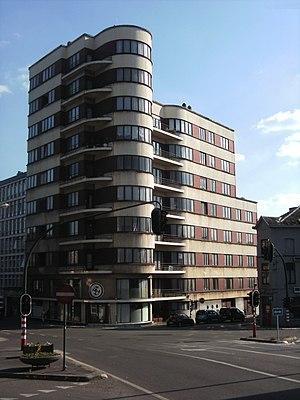
Marcinelle (Charleroi-Belgique) - avenue Meurée - Résidence Albert - architecte Marcel Leborgne - 1938.
Marcel Leborgne est un architecte belge né à Gilly le 15 avril 1898 et mort à Charleroi le 22 janvier 1978, membre d'une famille d'architectes, son œuvre, moderniste pour l'essentiel, même si son parcours est en marge du mouvement moderne en Belgique, est avant tout carolorégienne.
Marcinelle est une section de la ville belge de Charleroi, située en Wallonie dans la province de Hainaut.
Cette page regroupe l'ensemble du patrimoine immobilier classé de la ville belge de Charleroi.